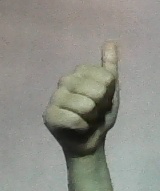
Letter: aleff